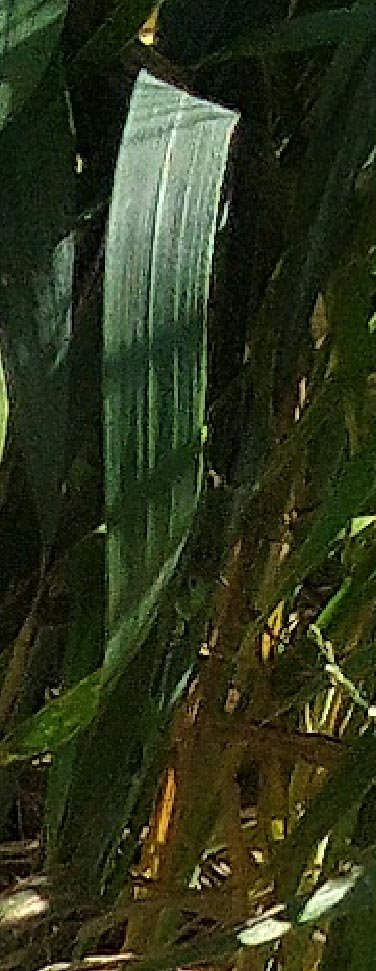
Label: Wheat___Healthy